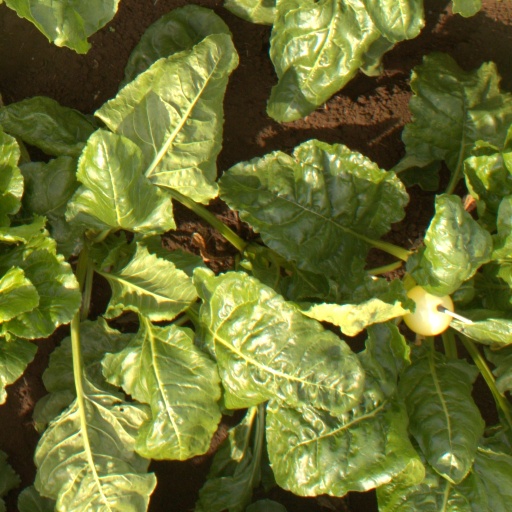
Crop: sugar beet